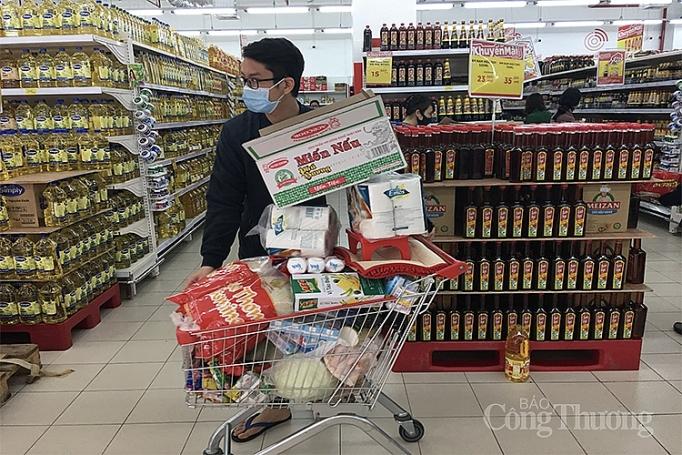
chàng trai đeo kính đang xuất hiện bên một chiếc xe đẩy siêu thị chứa đầy hàng